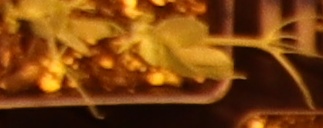
Label: Field Pea